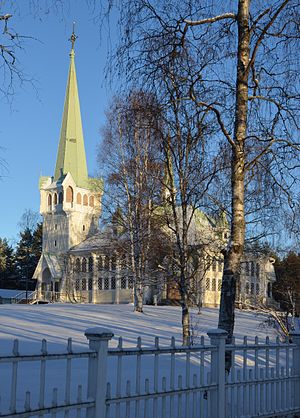
Jokkmokks nye kirke
Jokkmokks nya kyrka
Jokkmokks nye kirke er en kirke i Jokkmokk i Luleå stift, og er sognekirke for Jokkmokks församling.